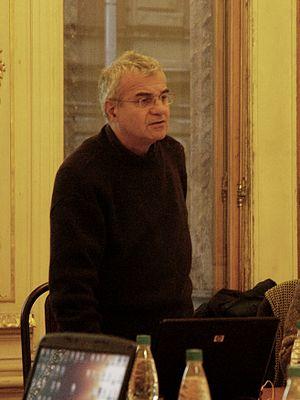
Harry M. Collins, né le 13 juin 1943, est un sociologue des sciences britannique. Il est professeur à l'École des sciences sociales de l'université de Cardiff.